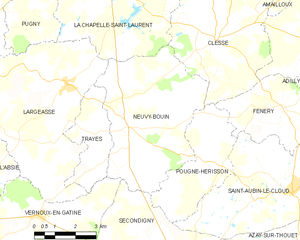
Carte des communes françaises Neuvy-Bouin